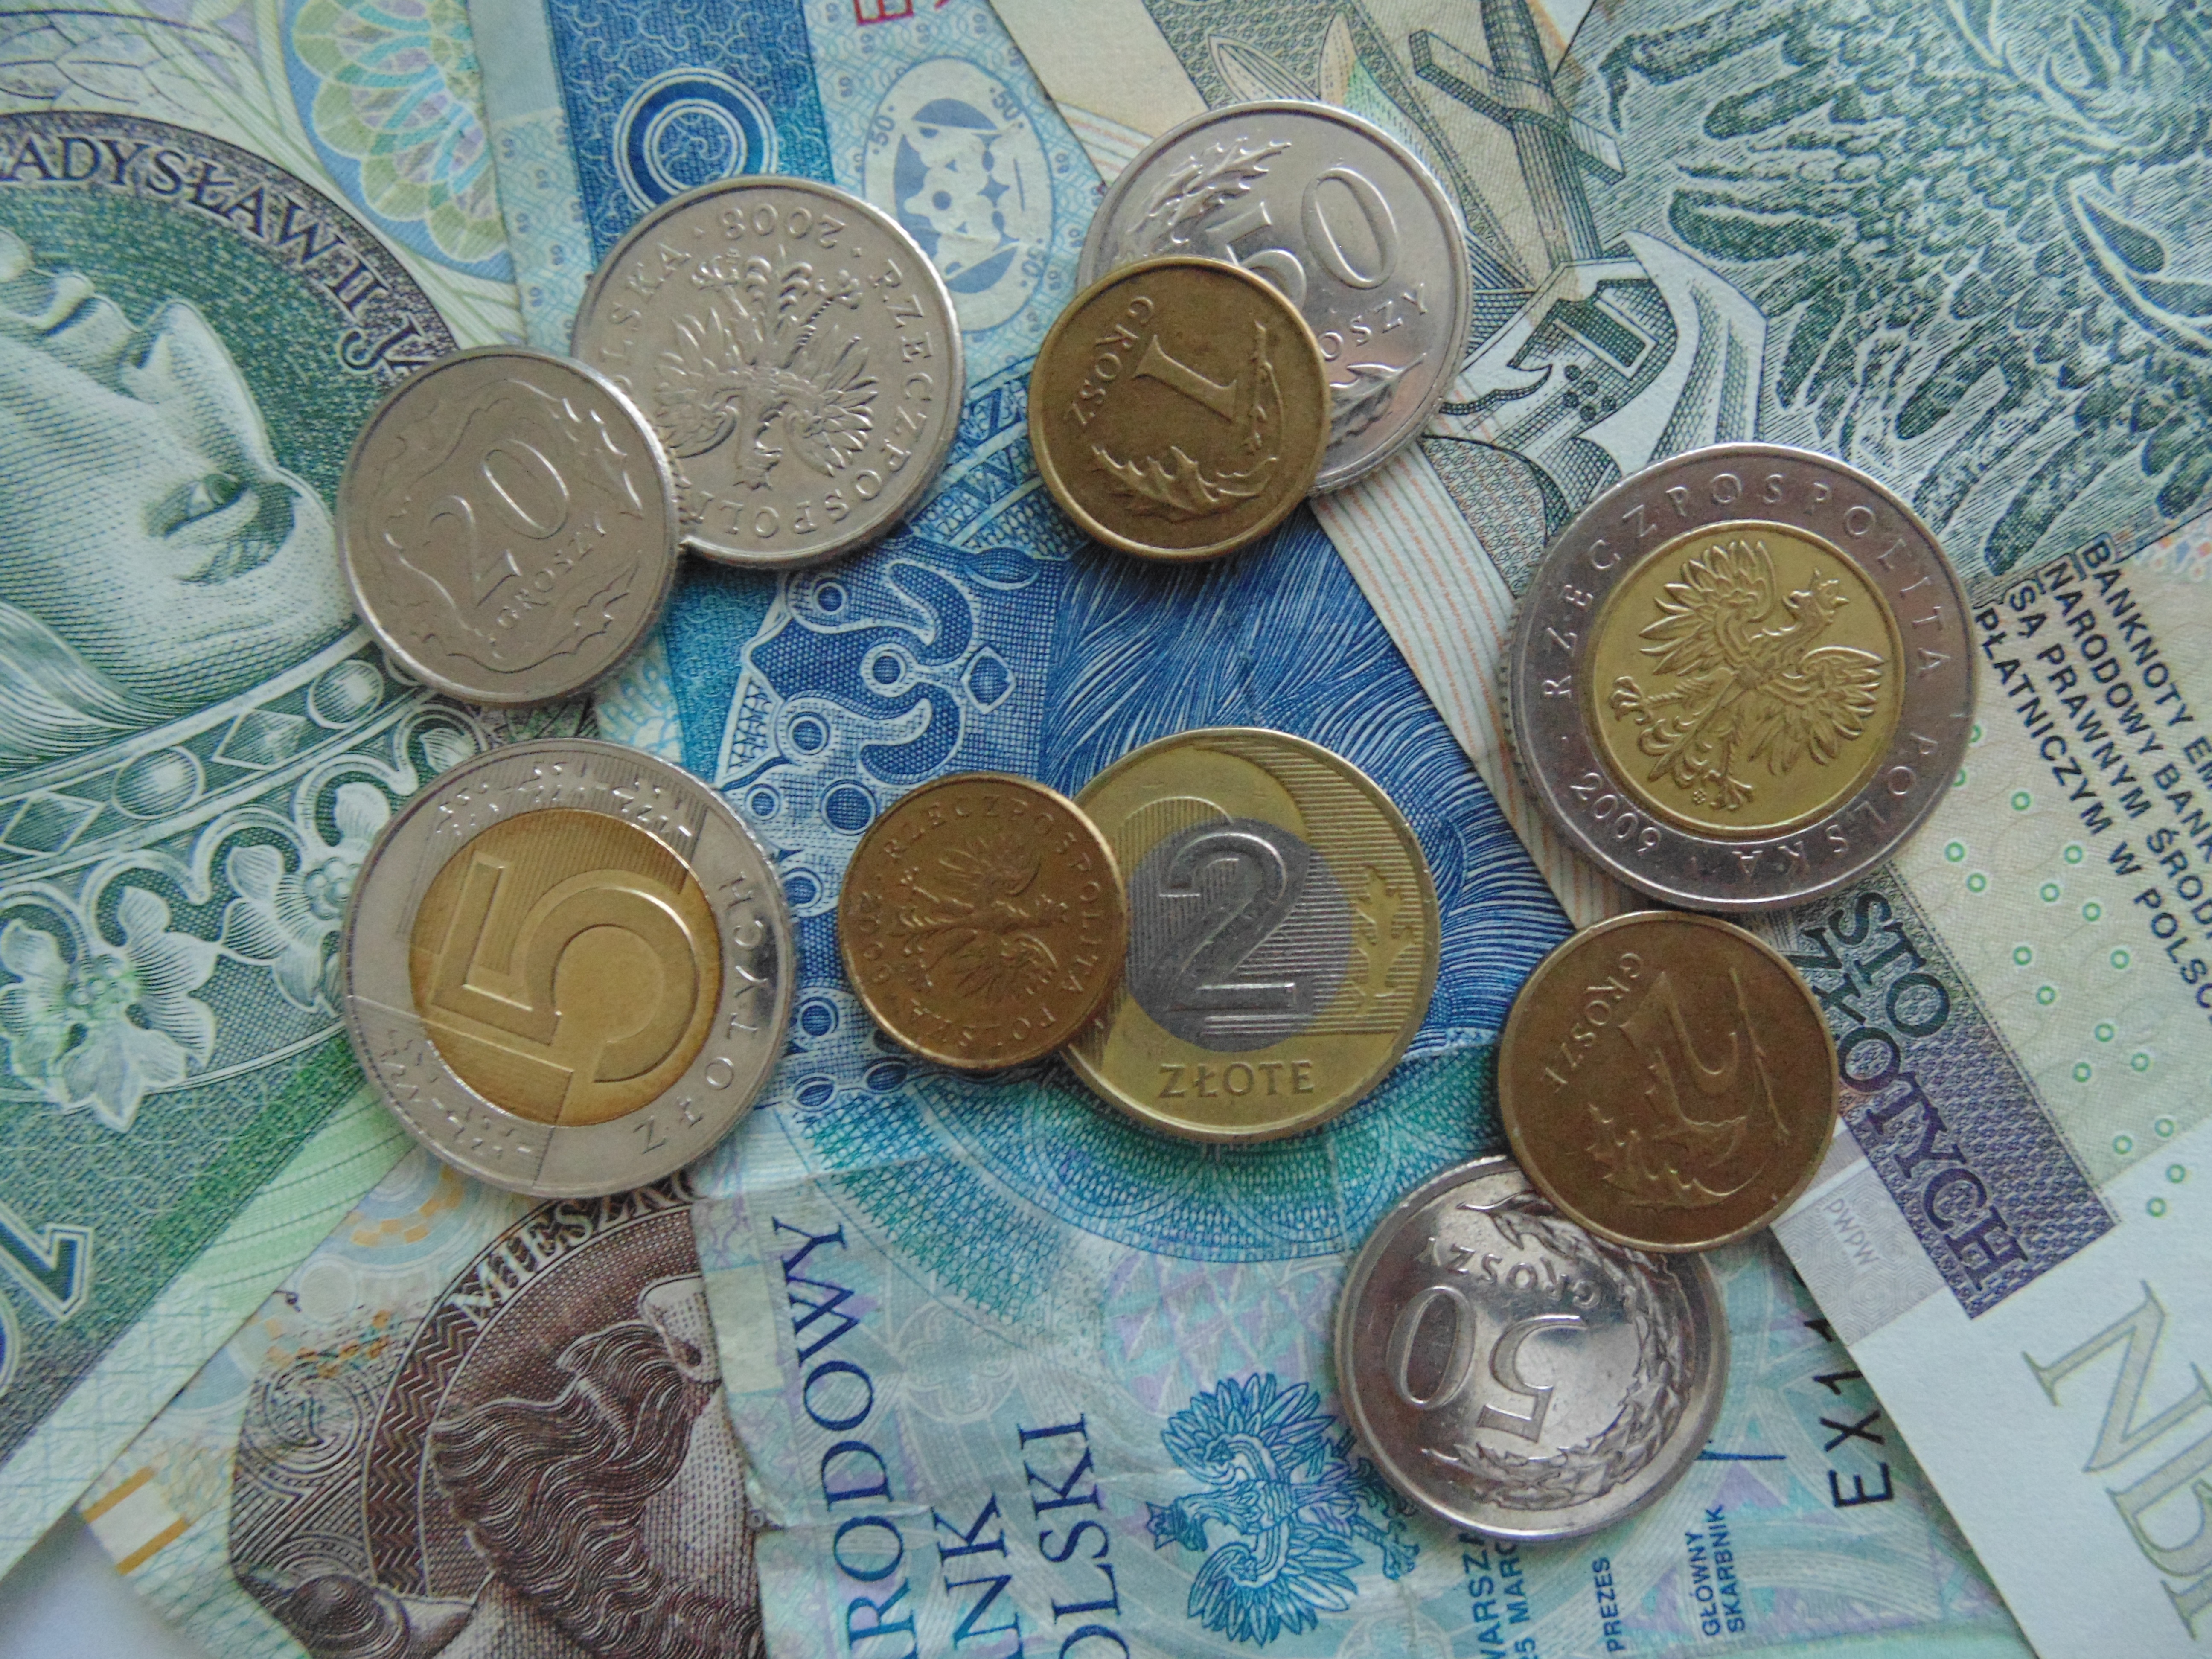
money, cash, currency, coin, polish, pln, zloty, coins, banknote, money handling